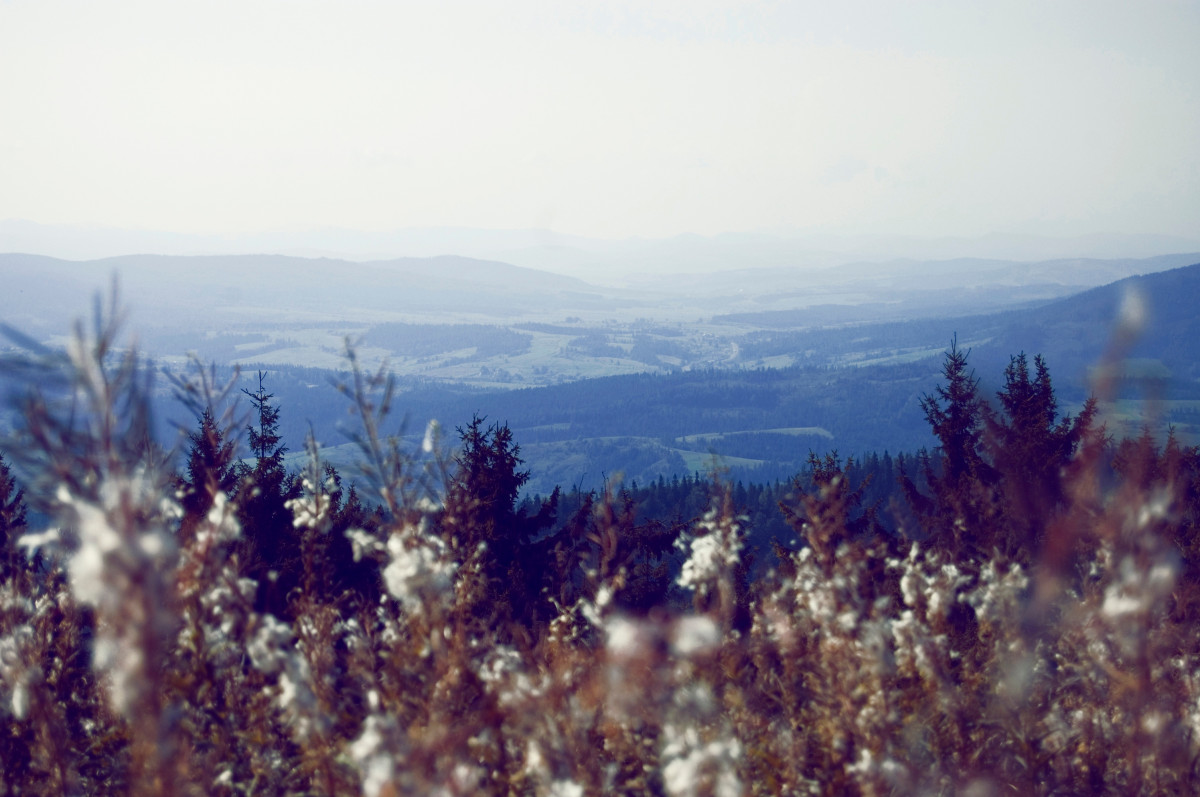
Tags: nature, grass, snow, winter, sunrise, sunlight, morning, flower, frost, dawn, mountain range, evening, weather, season, atmospheric phenomenon